Moraine-dammed lake

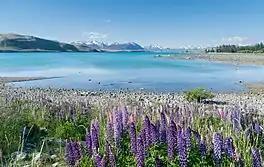
Lake Tekapo, New Zealand

A moraine-dammed lake, occurs when the terminal moraine has prevented some meltwater from leaving the valley. When a glacier retreats, there is a space left over between the retreating glacier and the piece that stayed intact which holds leftover debris (moraine). Meltwater from both glaciers seep into this space creating a ribbon-shaped lake due to the pattern of ice melt. This ice melt may cause a glacier lake outburst flood, leading to severe damage to the environment and communities nearby. Examples of moraine-dammed lakes include: